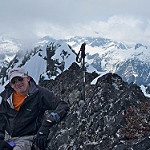
Label: mountain